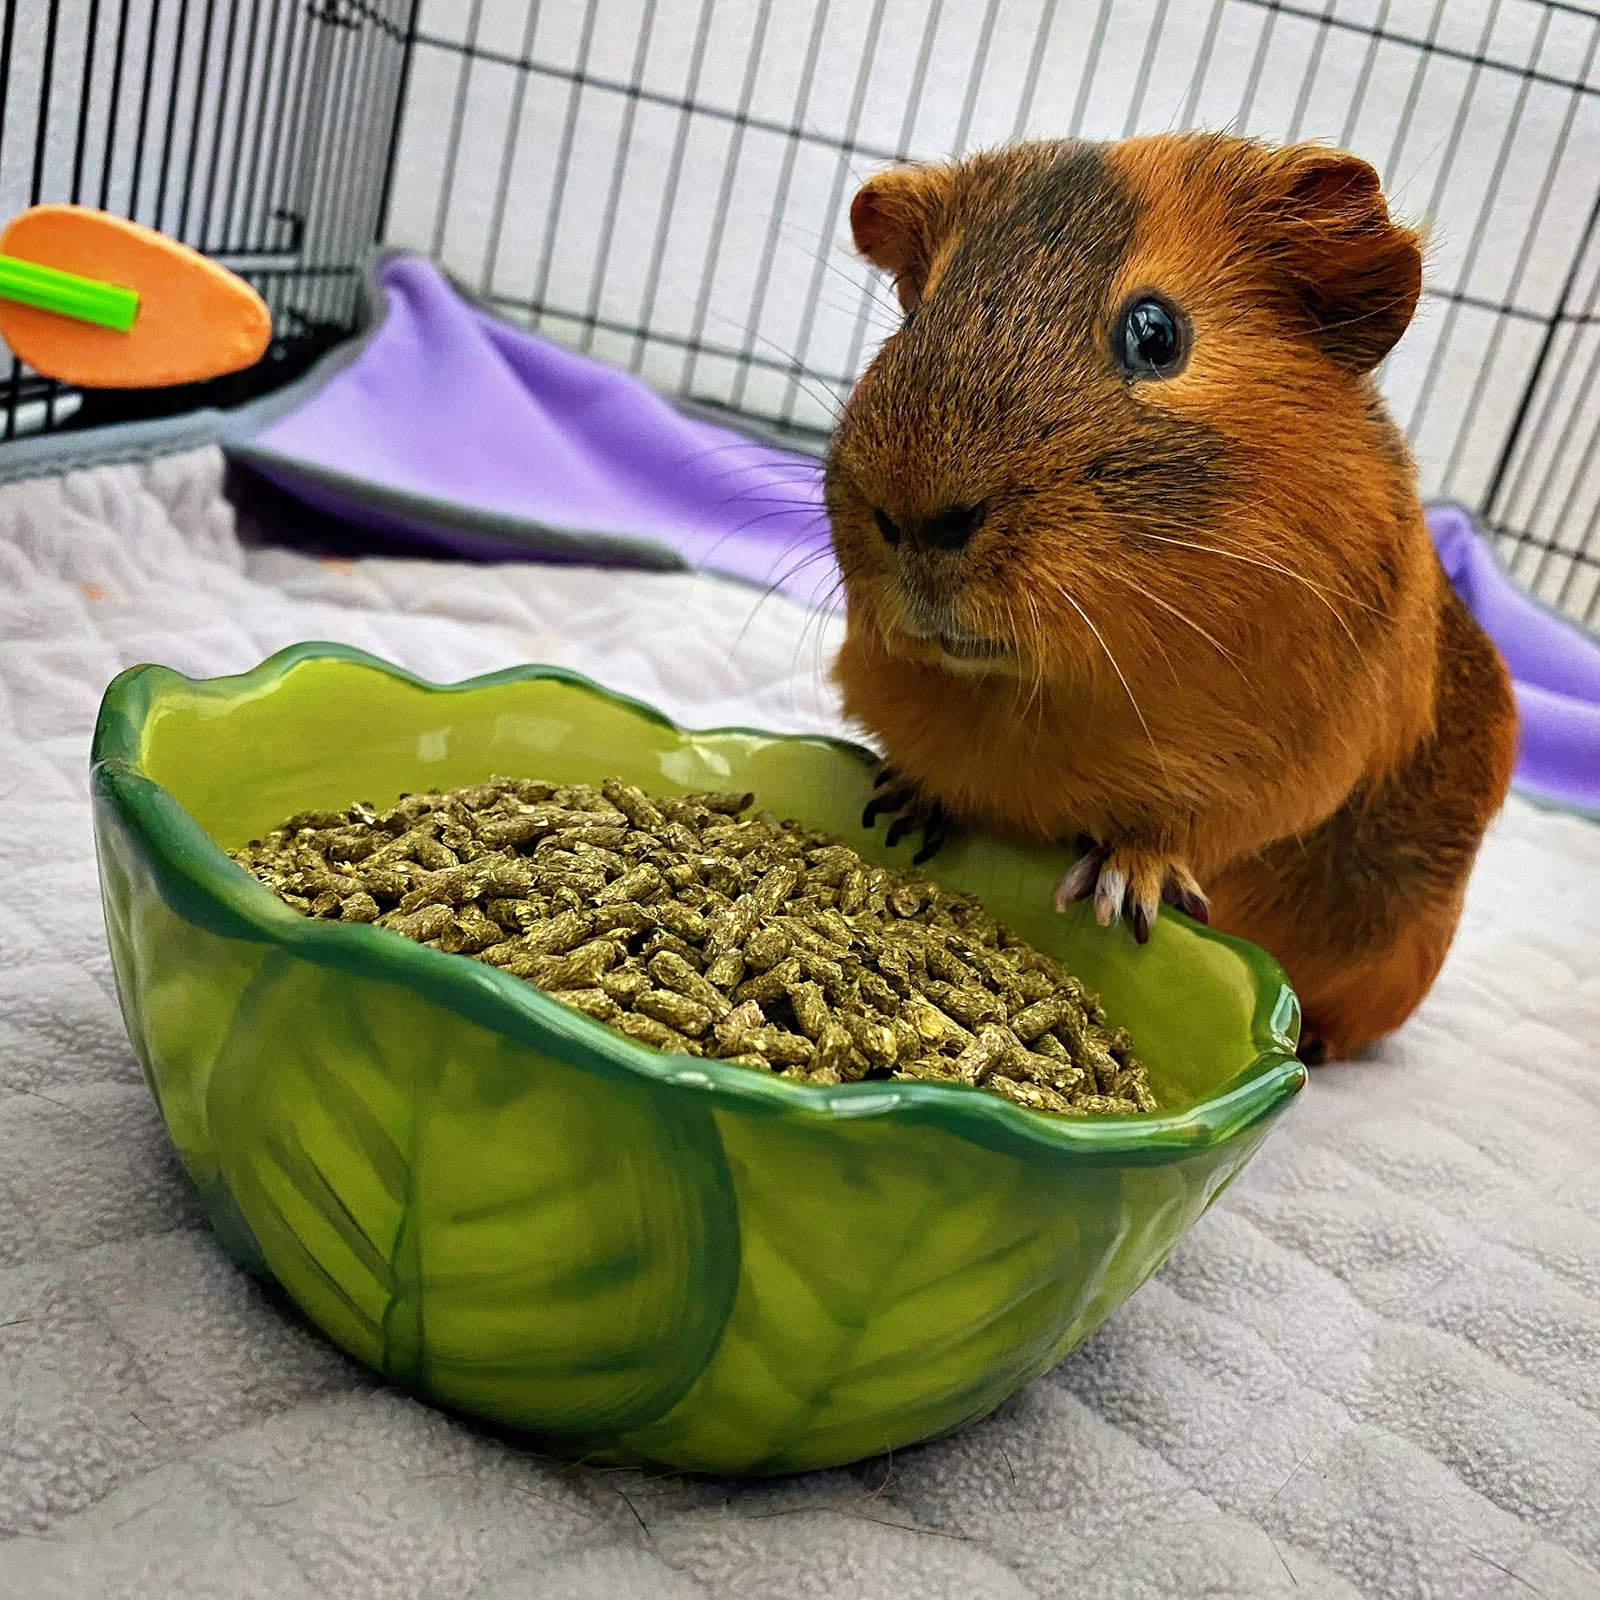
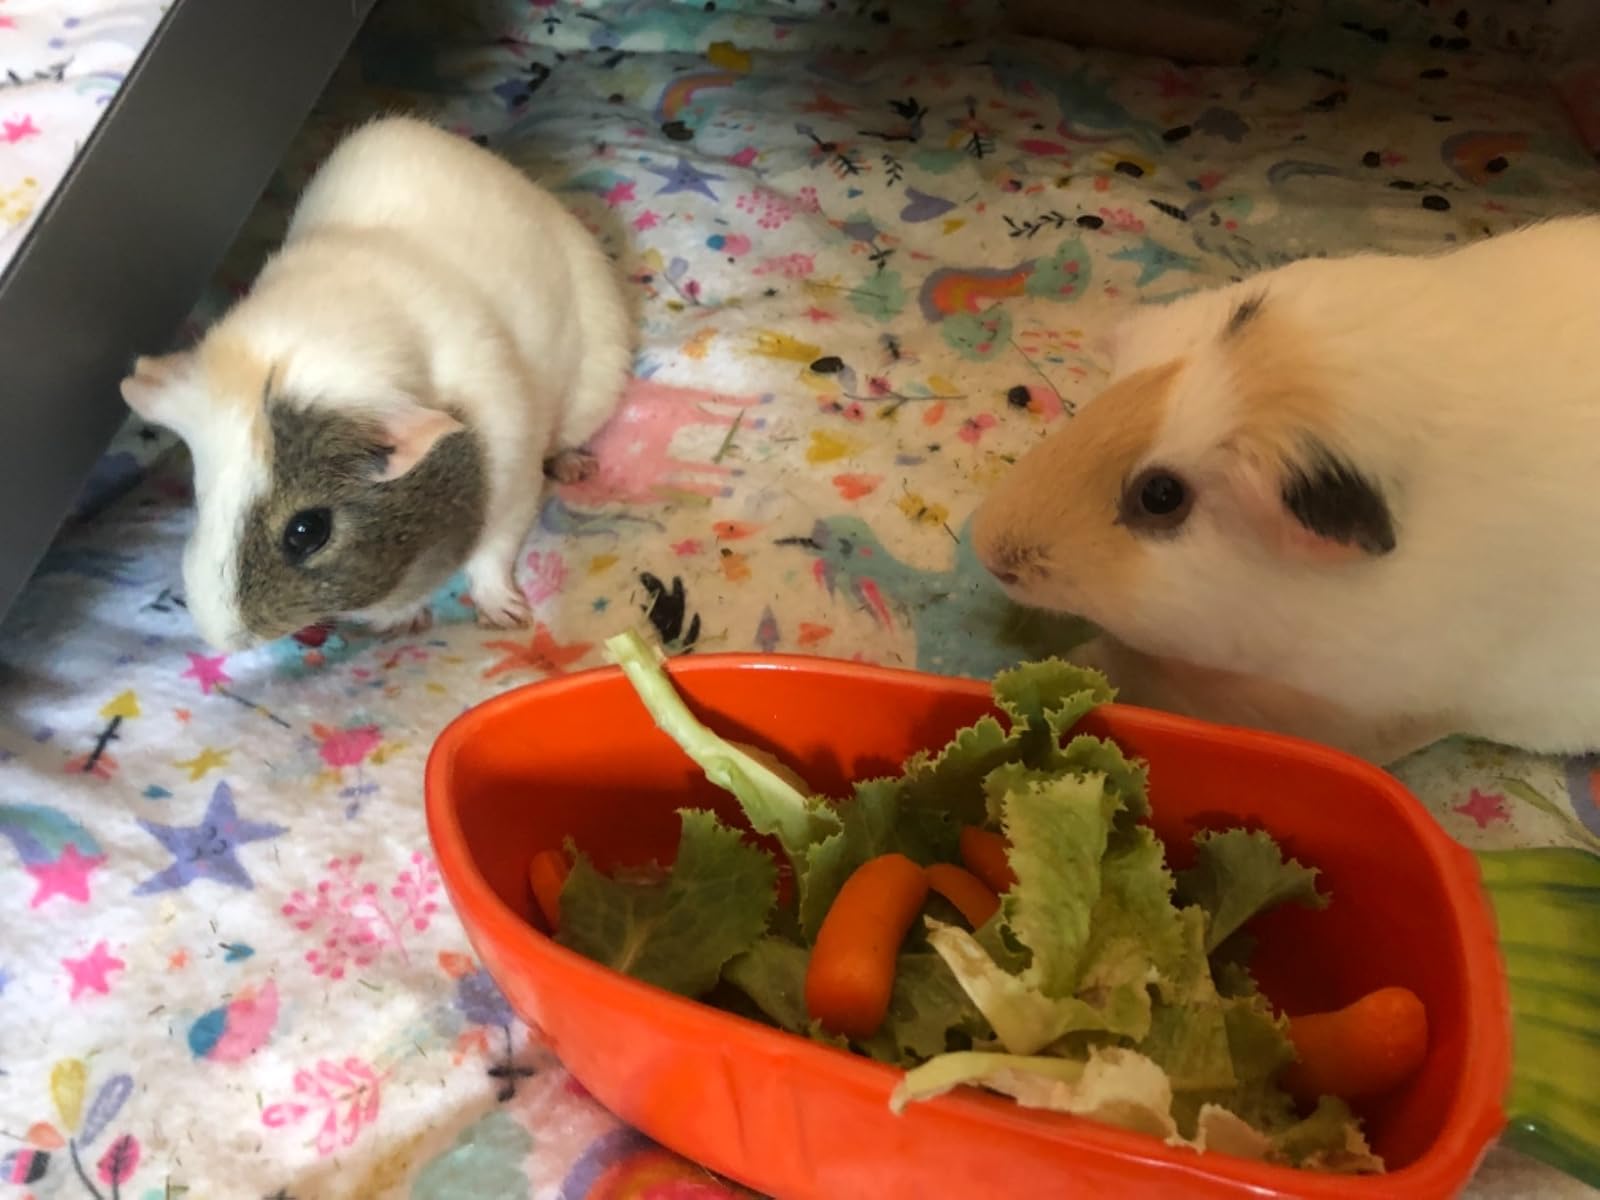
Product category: items_bowl
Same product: no